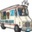
Label: truck